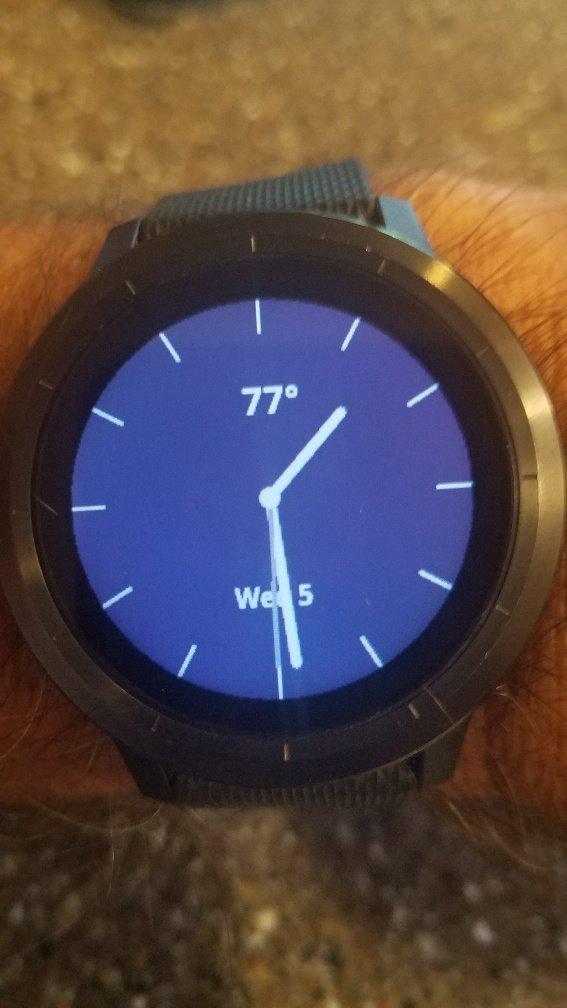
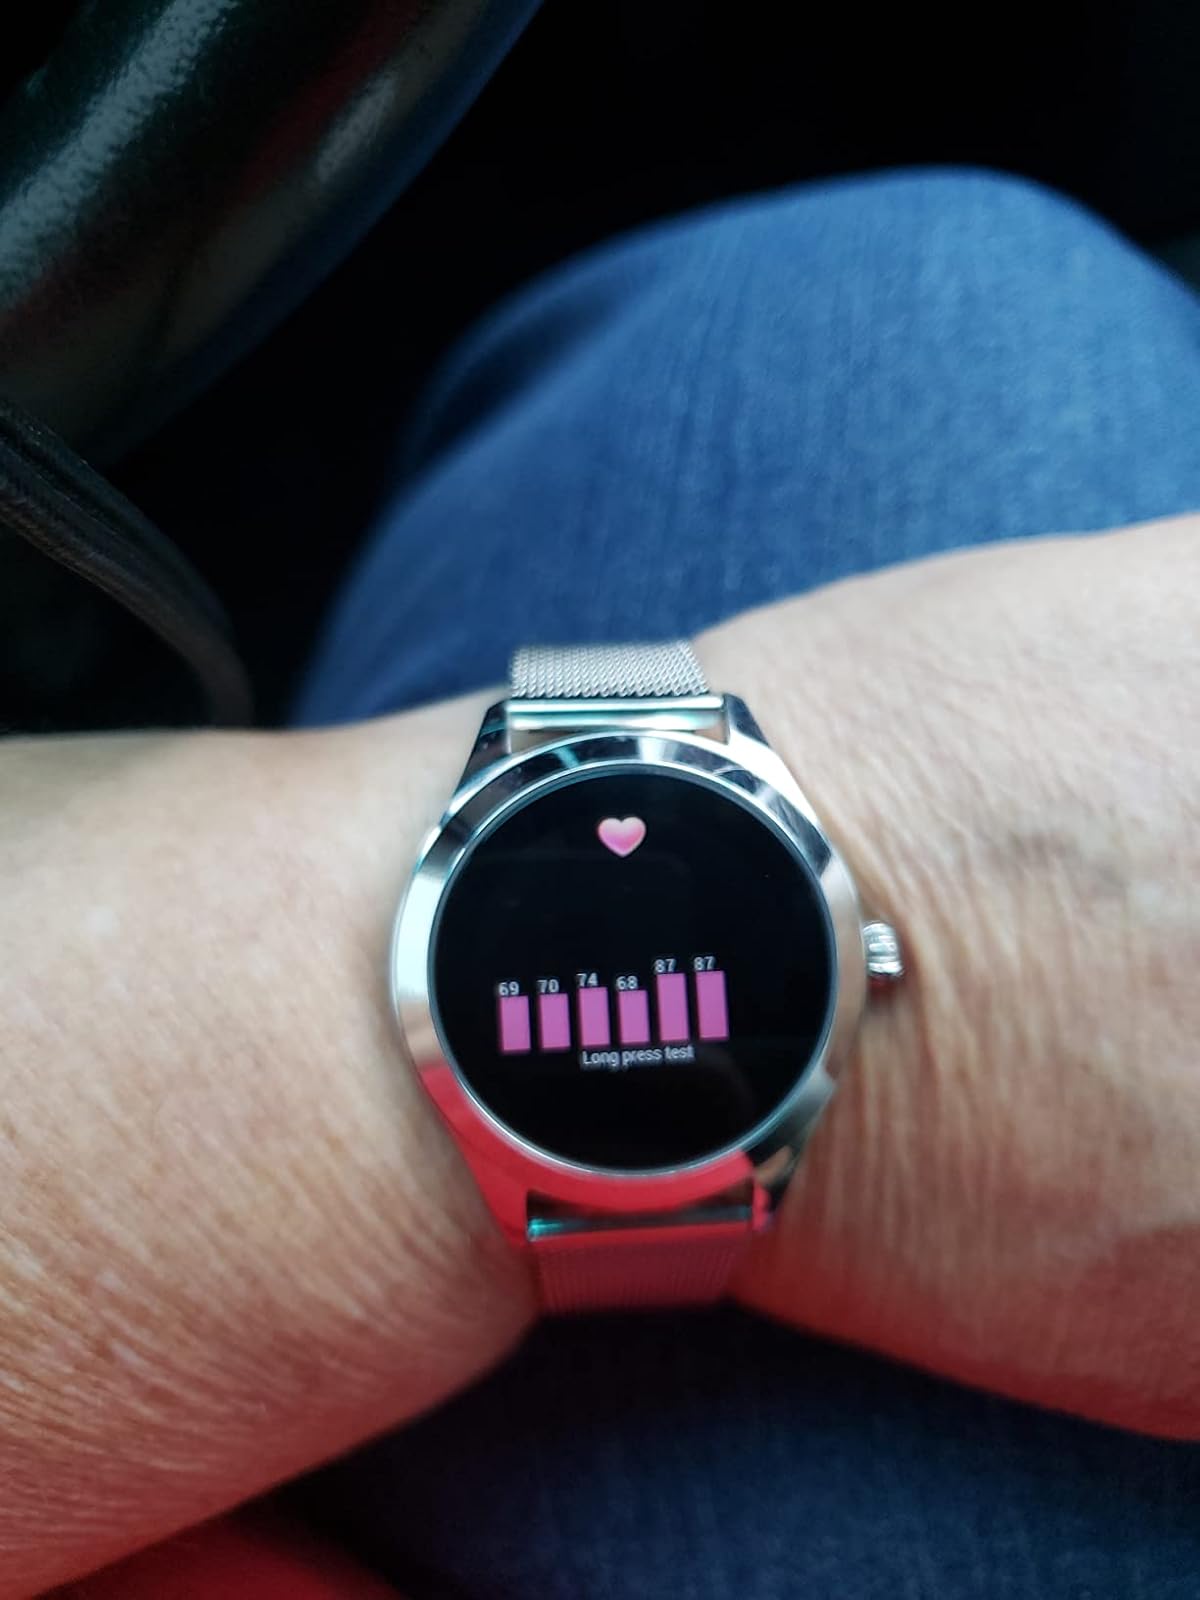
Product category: smartwatch
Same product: no